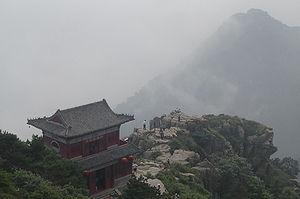
Le style Dongyue est un style moderne de Taijiquan, né de la passion pour le wushu d'un couple de maîtres : Men Hui Feng et son épouse Kan Guixiang.
Le mont Tai ou Taishan, se situe au nord de la ville de Tai'an, dans la province du Shandong en République populaire de Chine. Son point culminant, le pic de l'Empereur de jade, a une altitude de 1 545 m. Il est particulièrement important par son histoire et sa signification culturelle, car c'est l'une des cinq montagnes sacrées de la Chine. C'est le Mont de l'Est, associé à l'aurore, à la naissance et au renouveau, et la plus vénérée des cinq montagnes sacrées. Les temples qui y sont perchés sont une destination de choix pour les pèlerins depuis 3 000 ans. C'est le théâtre d'un pèlerinage unique : l'ascension nocturne vers le pic sacré de l'Empereur de jade.